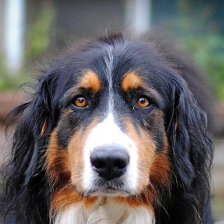
Label: animals